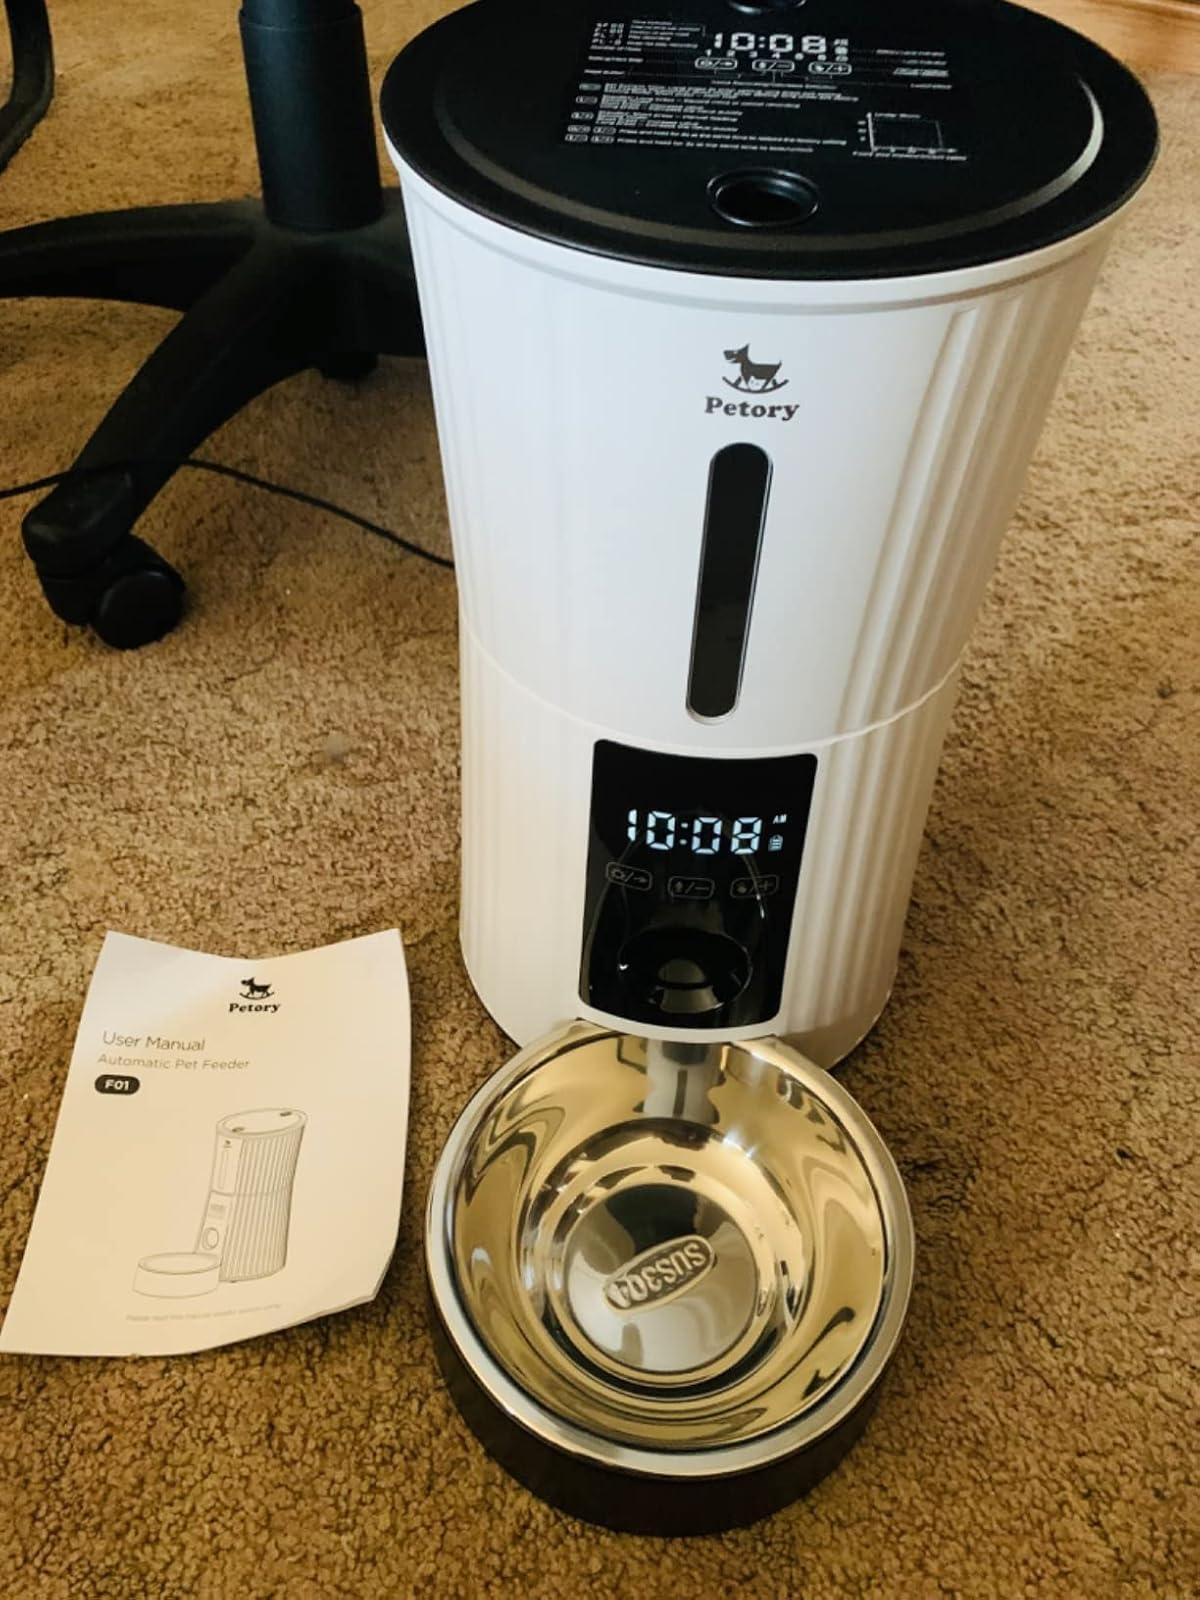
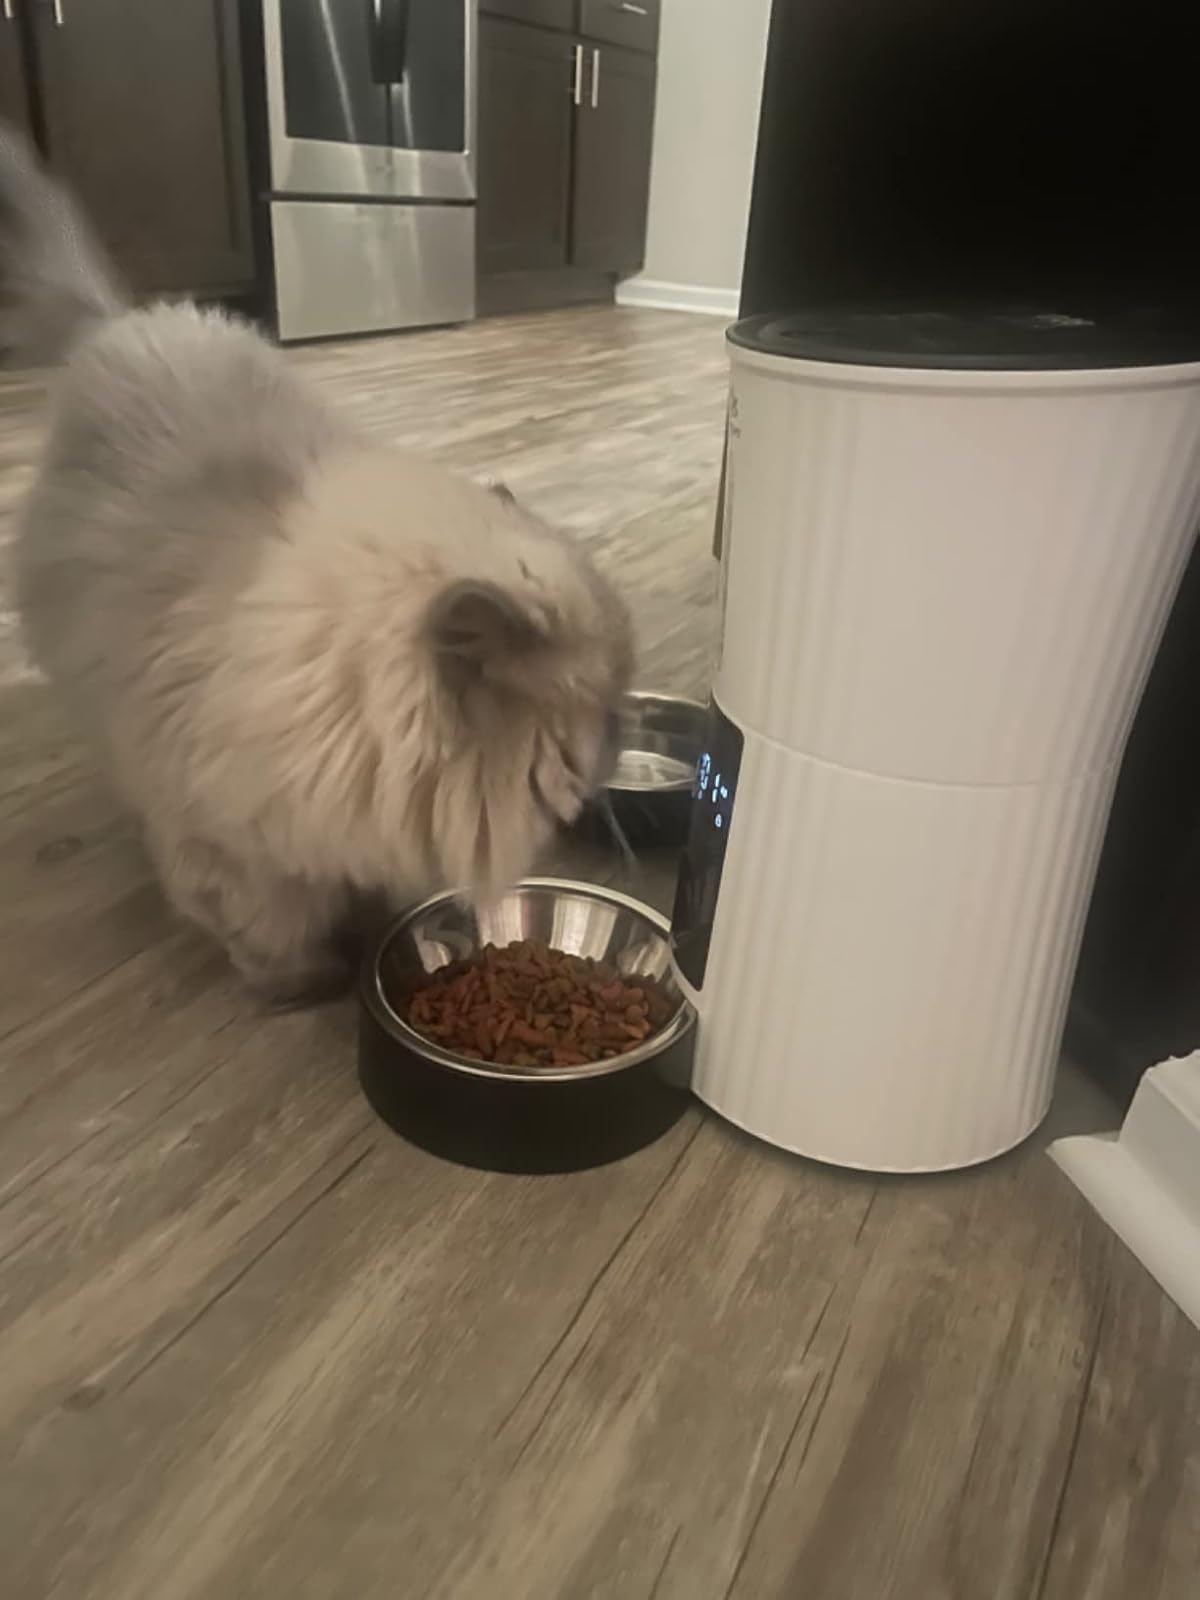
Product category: items_feeder
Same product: yes